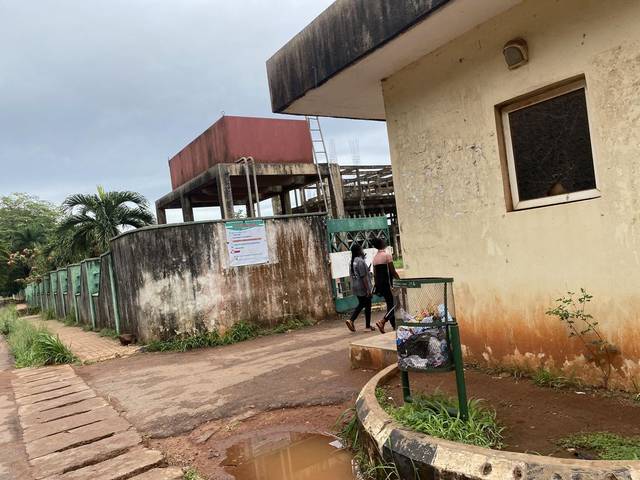
Region: Nigeria
Coordinates: 6.864, 7.408